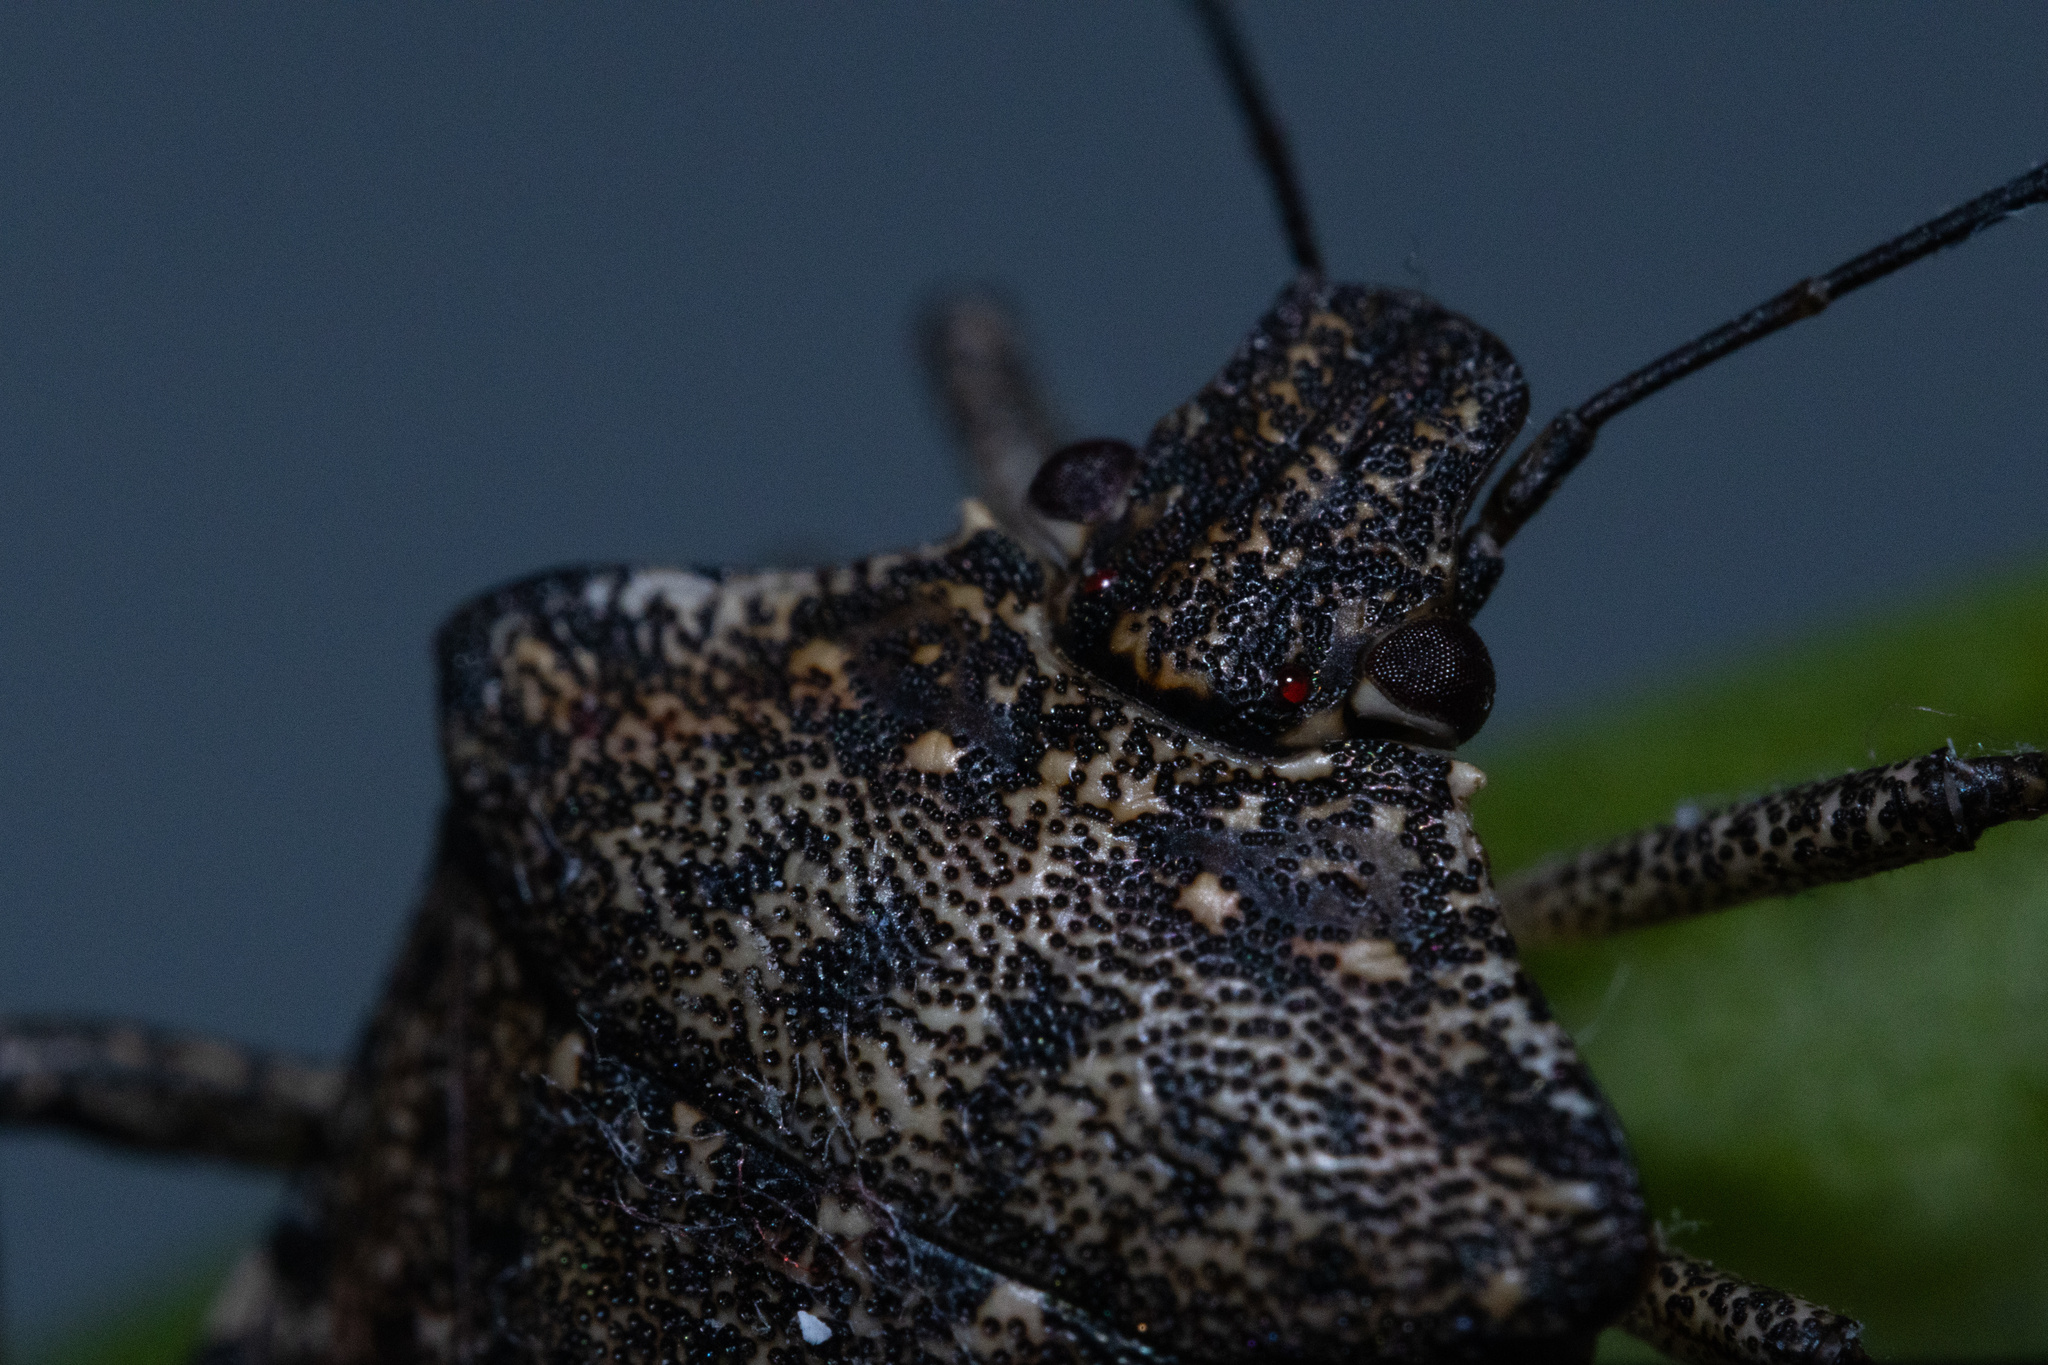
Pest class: stink_bug